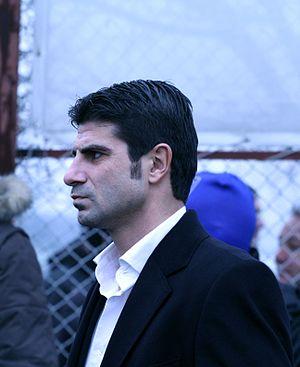
Georgi Aleksandrov Ivanov, né le 2 juillet 1976 à Plovdiv, est un footballeur international bulgare reconverti entraîneur.